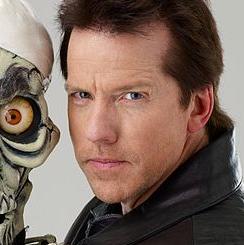
Age: 46